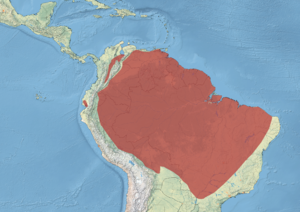
Le Kamichi cornu est une espèce d'oiseaux de la famille des Anhimidae, proche parent des canards et des oies. C'est la seule espèce du genre Anhima. C'est une espèce monotypique. Il est surnommé « Mahooka » par une population indienne, en référence à ses cris étonnants.